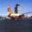
Label: airplane